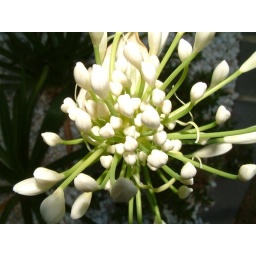
Makes a stunning border, in front of my bedroom window